Premium Bonds

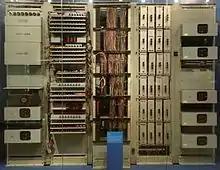

Premium Bonds is a lottery bond scheme organised by the United Kingdom government since 1956. At present it is managed by the government's National Savings and Investments agency.